All Men Are Brothers (TV series)

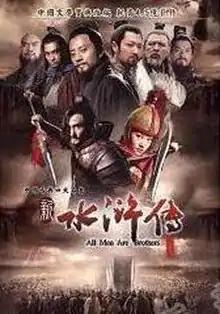
DVD cover art

All Men Are Brothers (Chinese: 水滸傳) is a 2011 Chinese television series adapted from Shi Nai'an's 14th century novel "Water Margin", one of the Four Great Classical Novels of Chinese literature. The series is directed by Kuk Kwok-leung and features cast members from mainland China, Taiwan and Hong Kong. The series was first broadcast on 8TV in March 2011 in Malaysia.